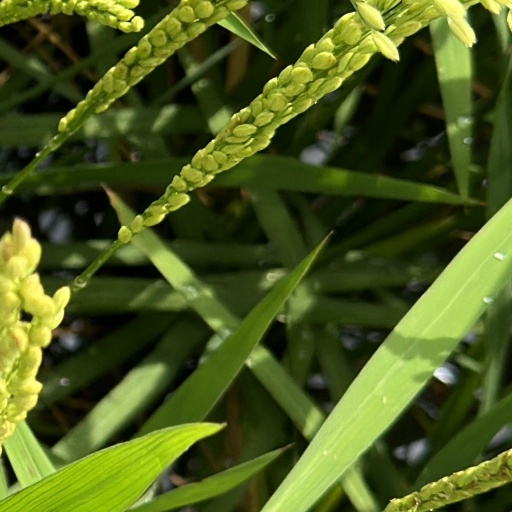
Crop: rice